National Highway 42 (India)

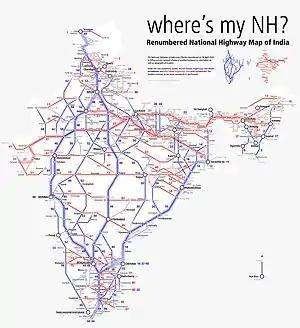
Schematic map of National Highways in India

In Karnataka, it passes through Joladarashi chellagurki in bellary district.